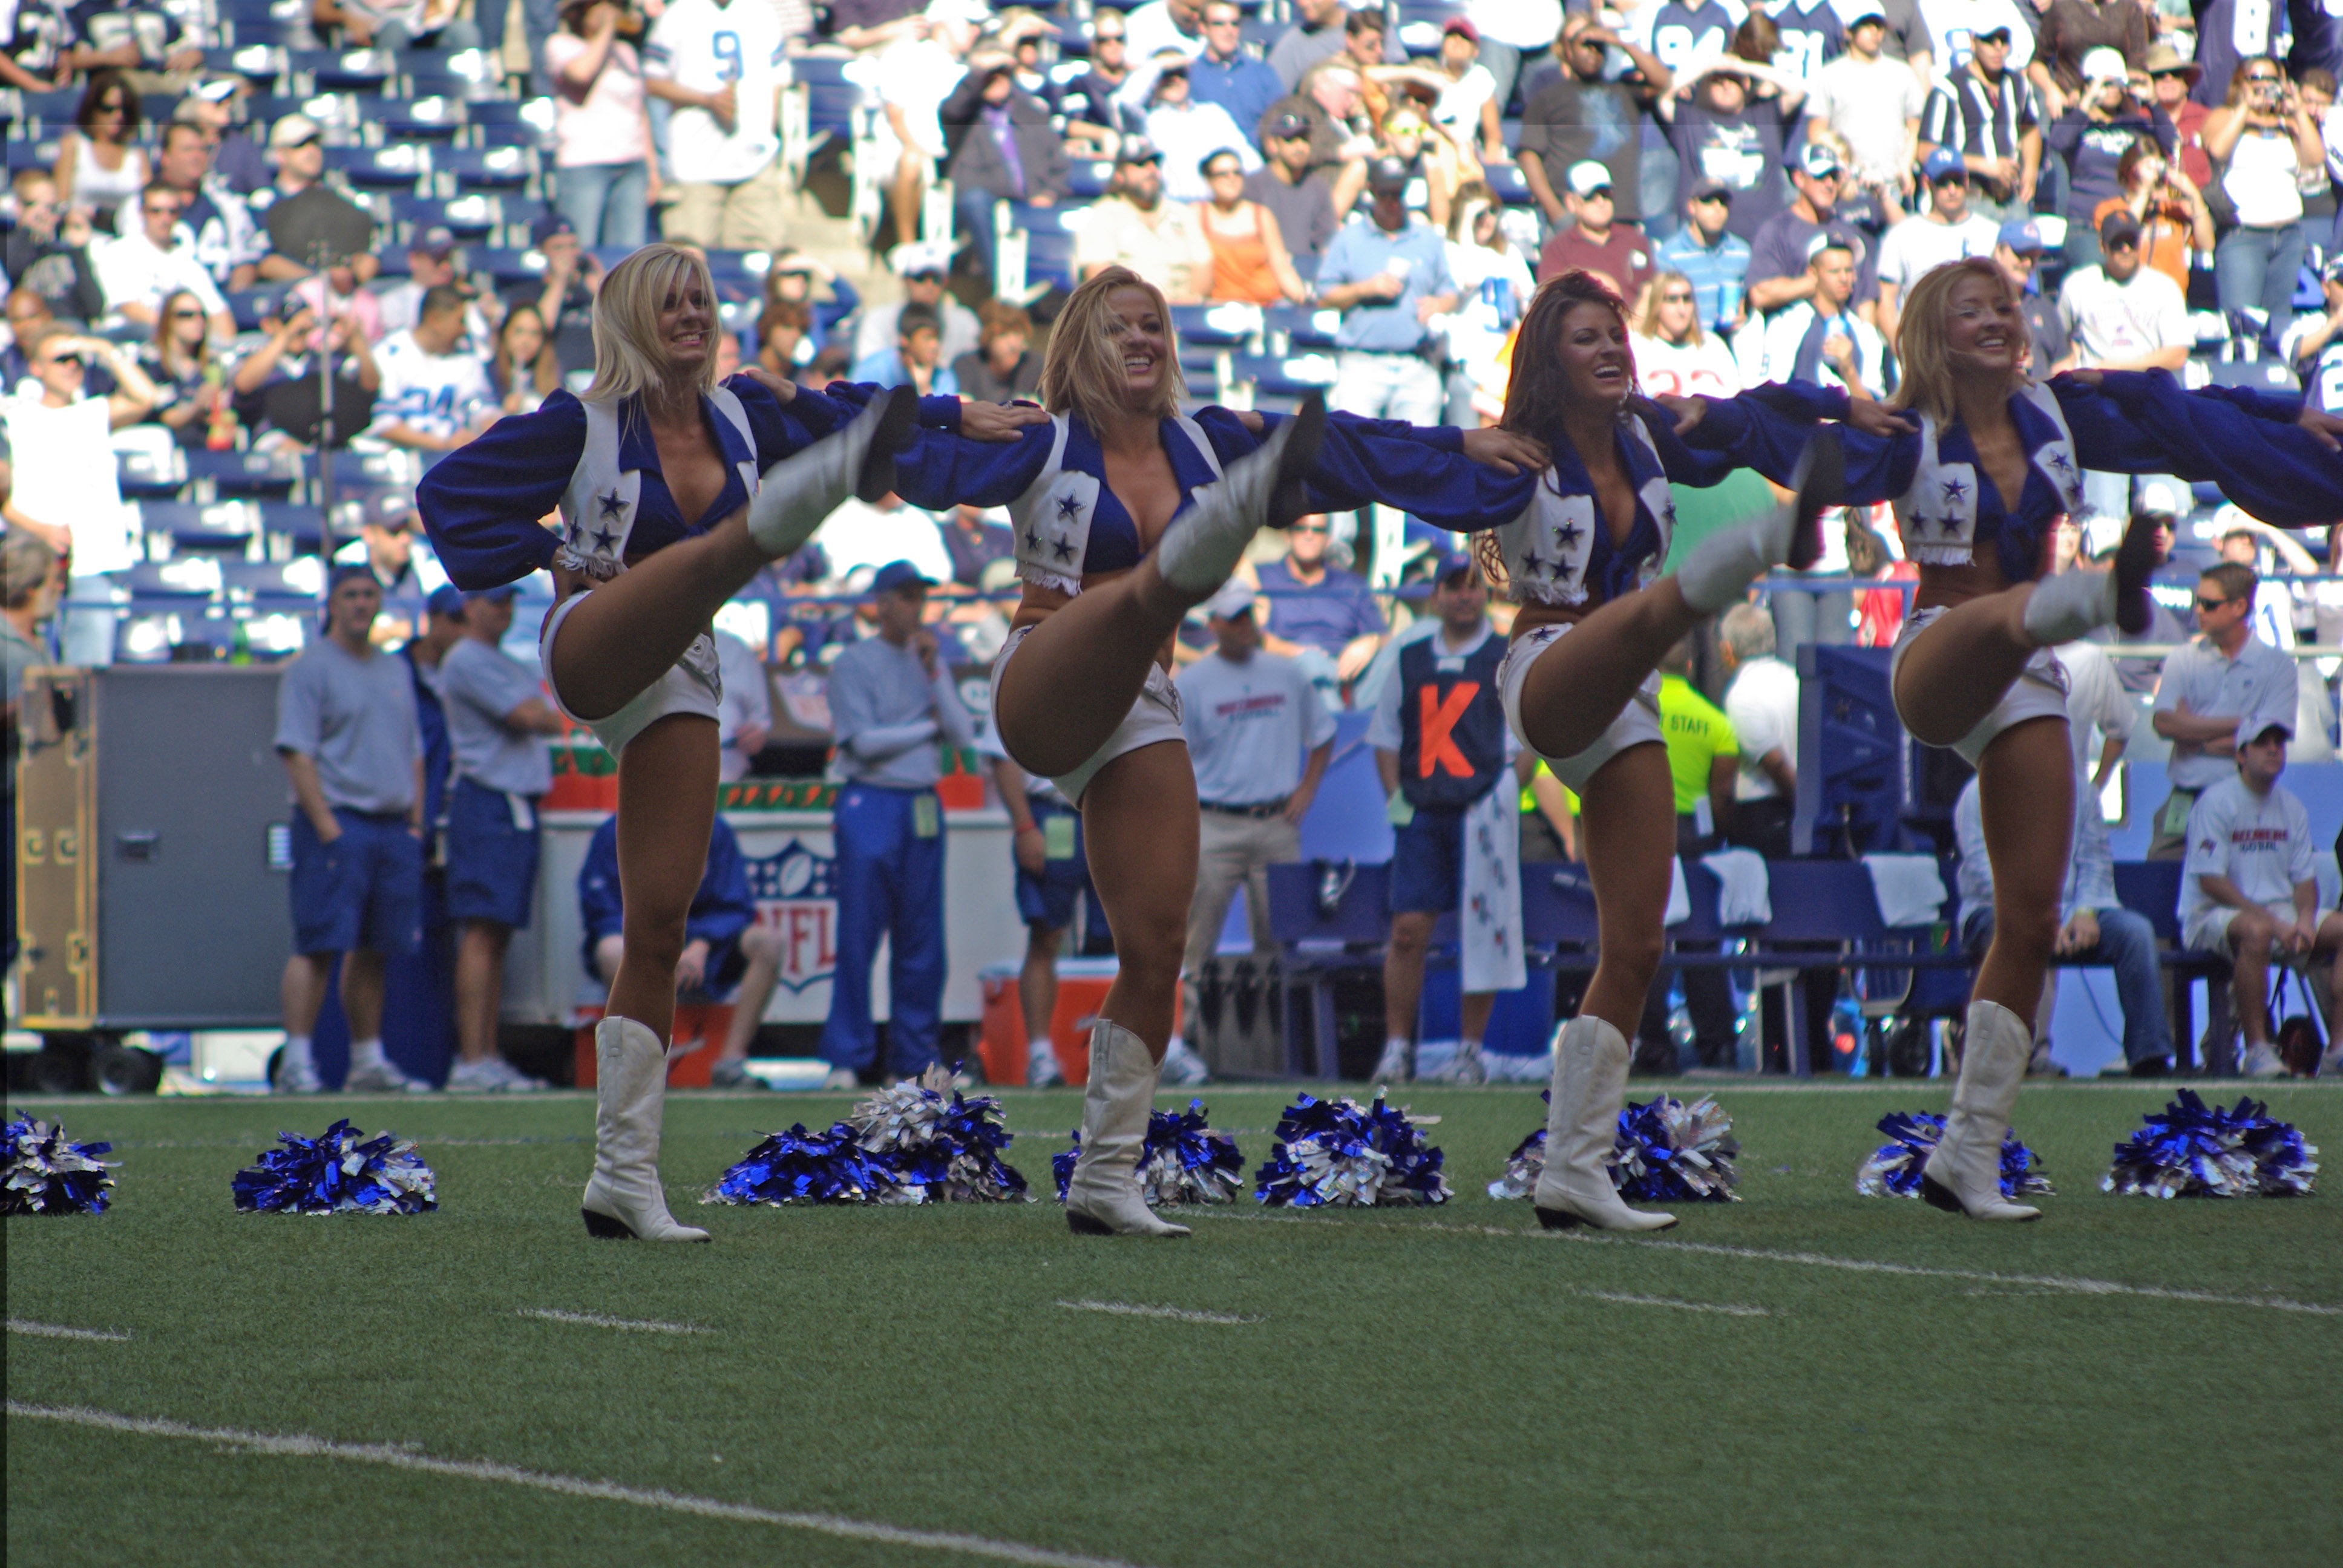
structure, field, game, cheering, soccer, professional, football, stadium, player, american football, sports, performance, championship, entertainment, cheerleaders, tackle, ball game, sport venue, competition event, gridiron football, basketball moves, dallas cowboys, australian rules football, kick line